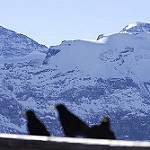
Scene: Outdoor